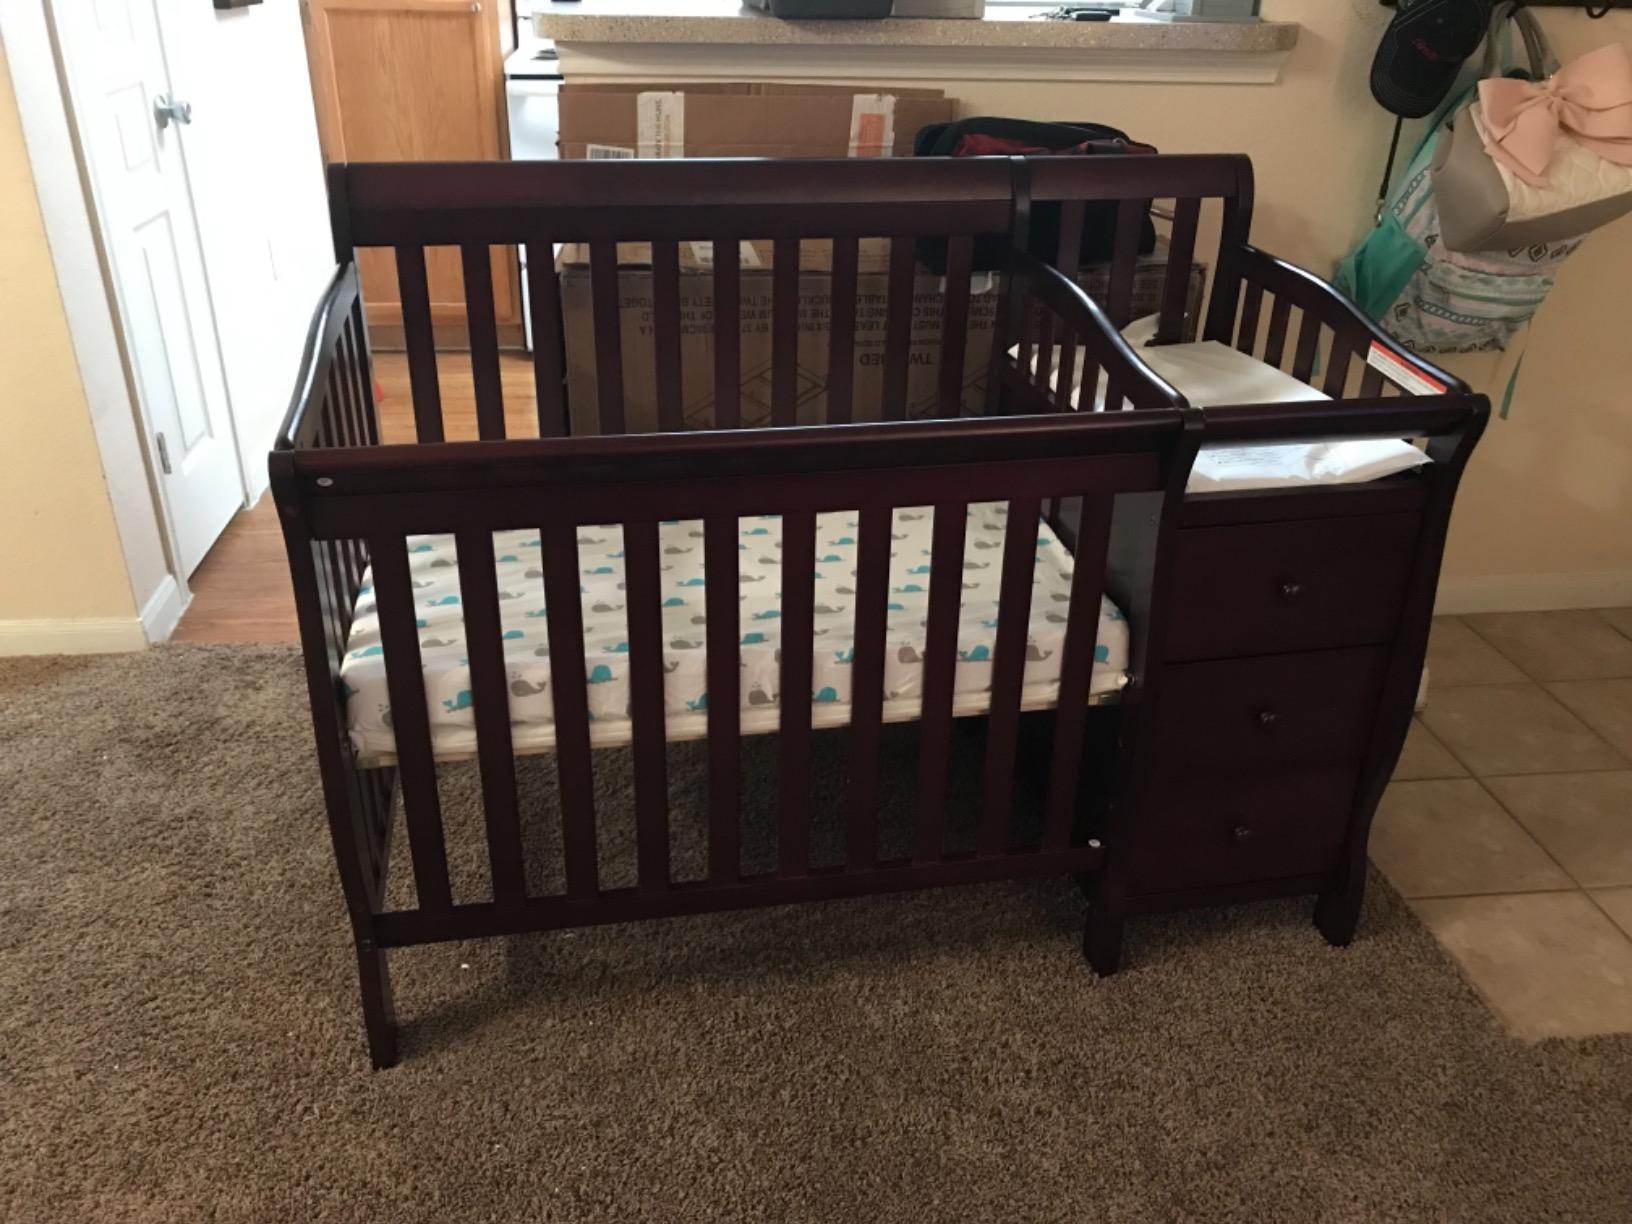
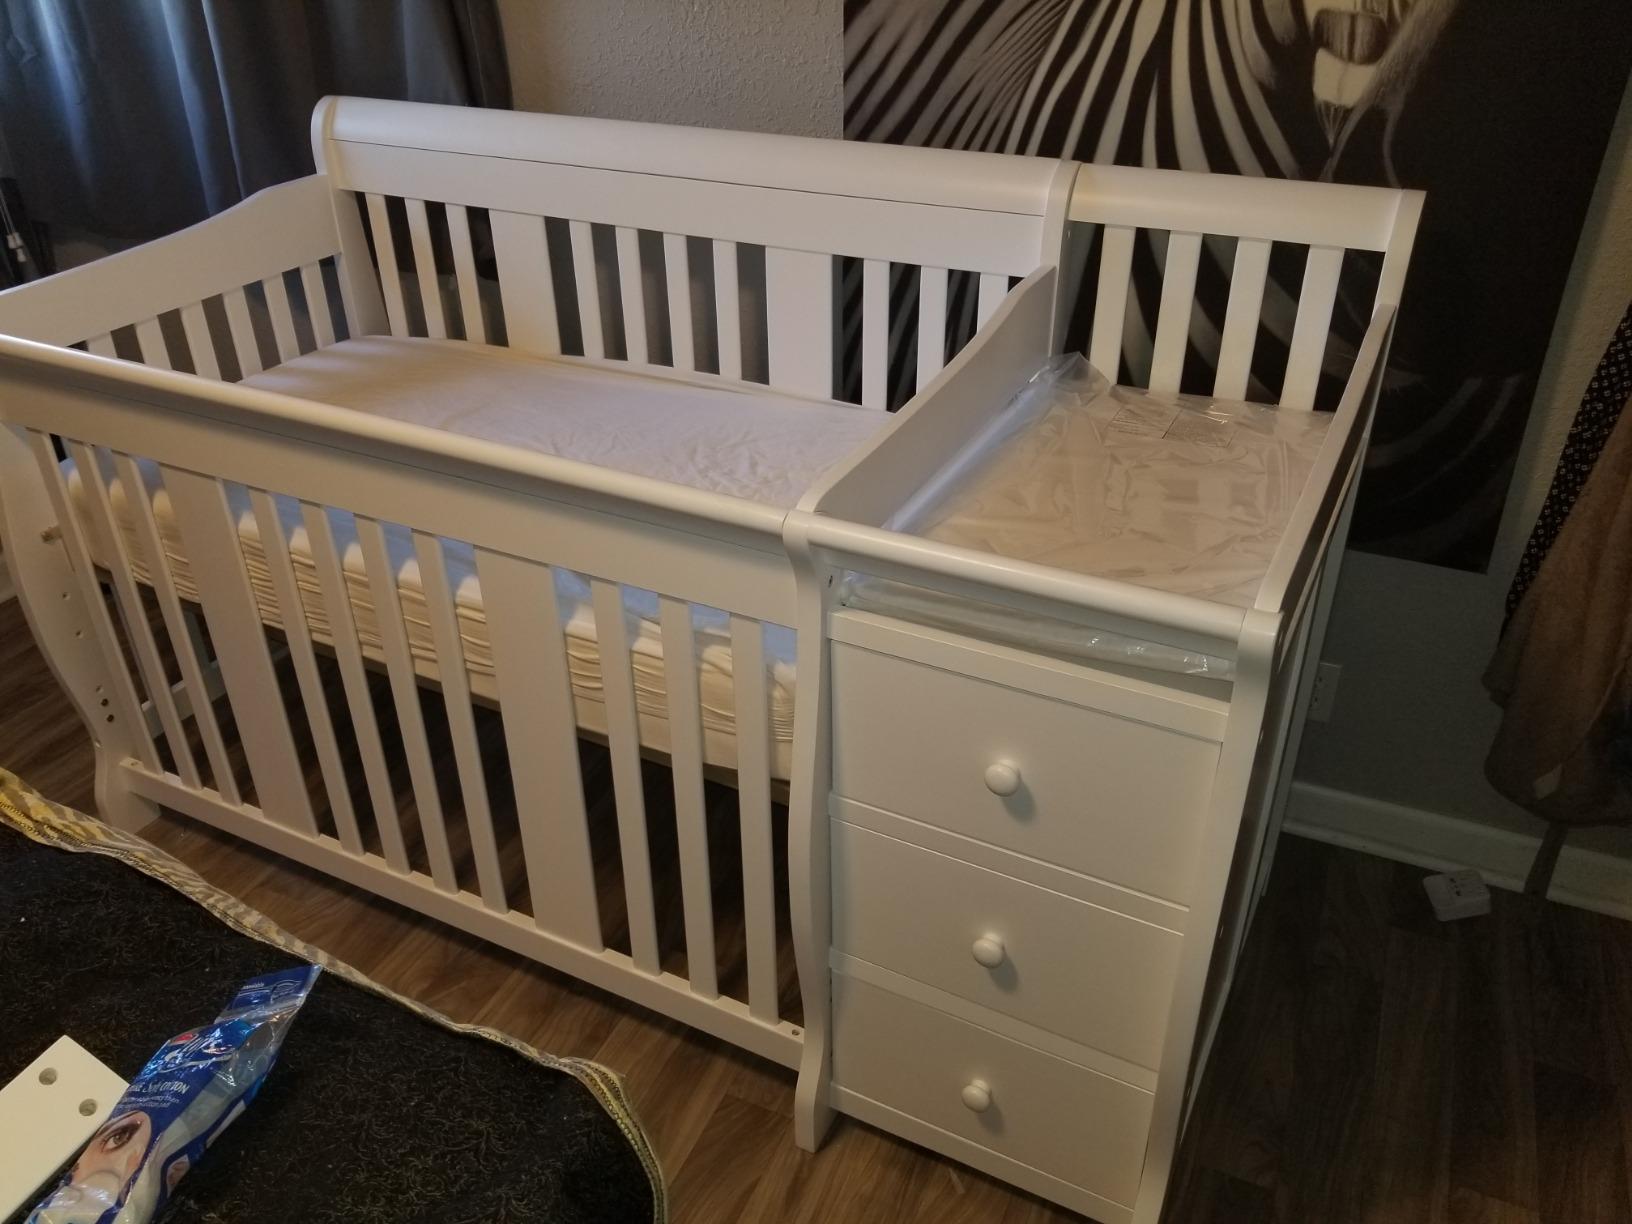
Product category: products_crib
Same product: no